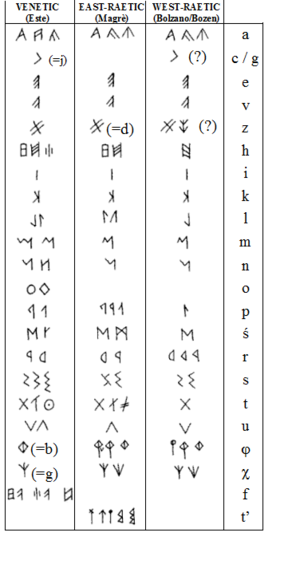
Le rhétique est une langue morte éteinte au cours du IIIᵉ siècle qui était parlée dans les Alpes orientales.
Schio est une ville italienne de la province de Vicence en Vénétie, et le berceau de l'industrie régionale.